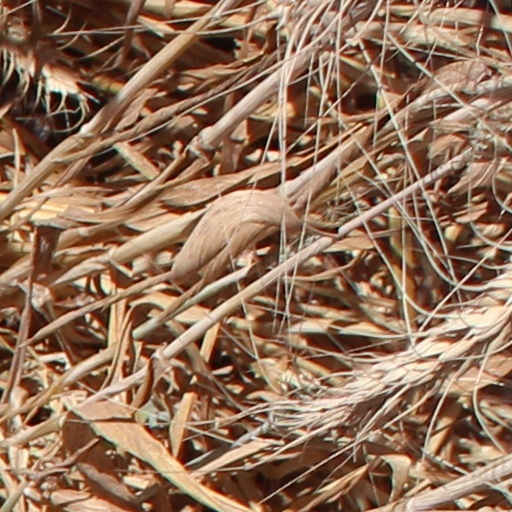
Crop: wheat